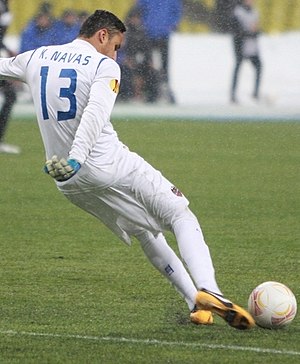
Keylor Navas
Keylor Antonio Navas Gamboa er en professionel fodboldspiller fra Costa Rica. Han spiller for Paris Saint-Germain i Frankrig som målmand. Han kom til klubben i sommeren 2019 efter en 5-årig periode hos Real Madrid C.F.. Tidligere har han blandt andet repræsenteret Deportivo Saprissa i hjemlandet og Levante.